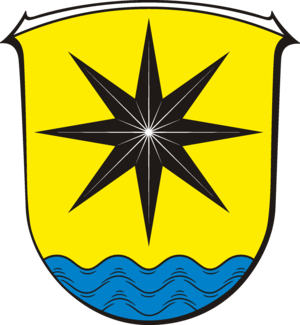
Edertal est une municipalité allemande située dans l'arrondissement de Waldeck-Frankenberg et dans le land de la Hesse. Elle se trouve à 30 km au sud-ouest de Cassel.